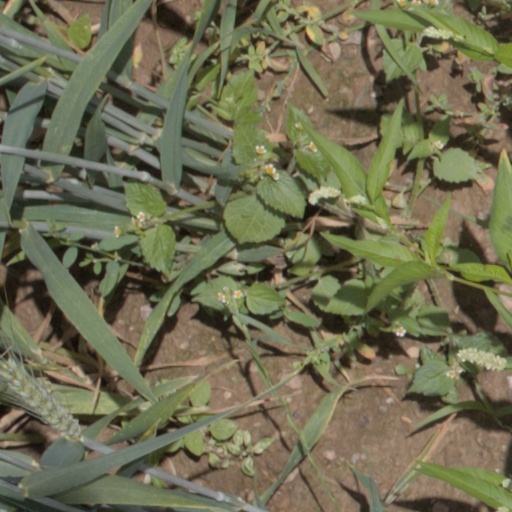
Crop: wheat